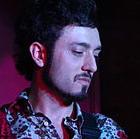
Age: 25